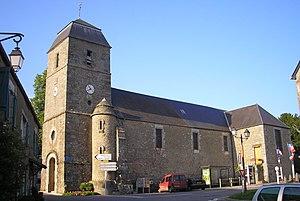
Rabodanges (Normandie, France). L'église Saint-Hermeland.
Rabodanges est une ancienne commune française, située dans le département de l'Orne en région Normandie, devenue le 1ᵉʳ janvier 2016 une commune déléguée au sein de la commune nouvelle de Putanges-le-Lac.